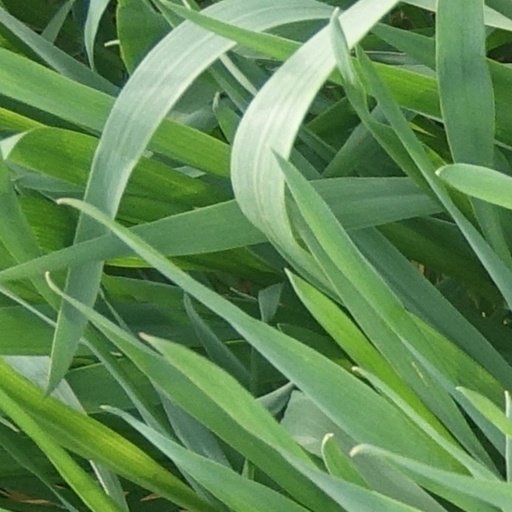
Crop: wheat